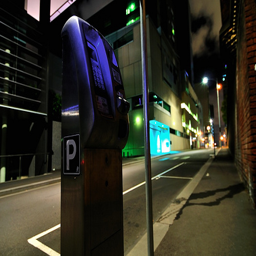
There is an empty streets with lights coming down thecstreet
A  view of a parking meter on an empty street.
a parking meter pay station on an empty street with no cars or people
A parking meter sitting on the side of a road.
A parking meter on an empty street at night.